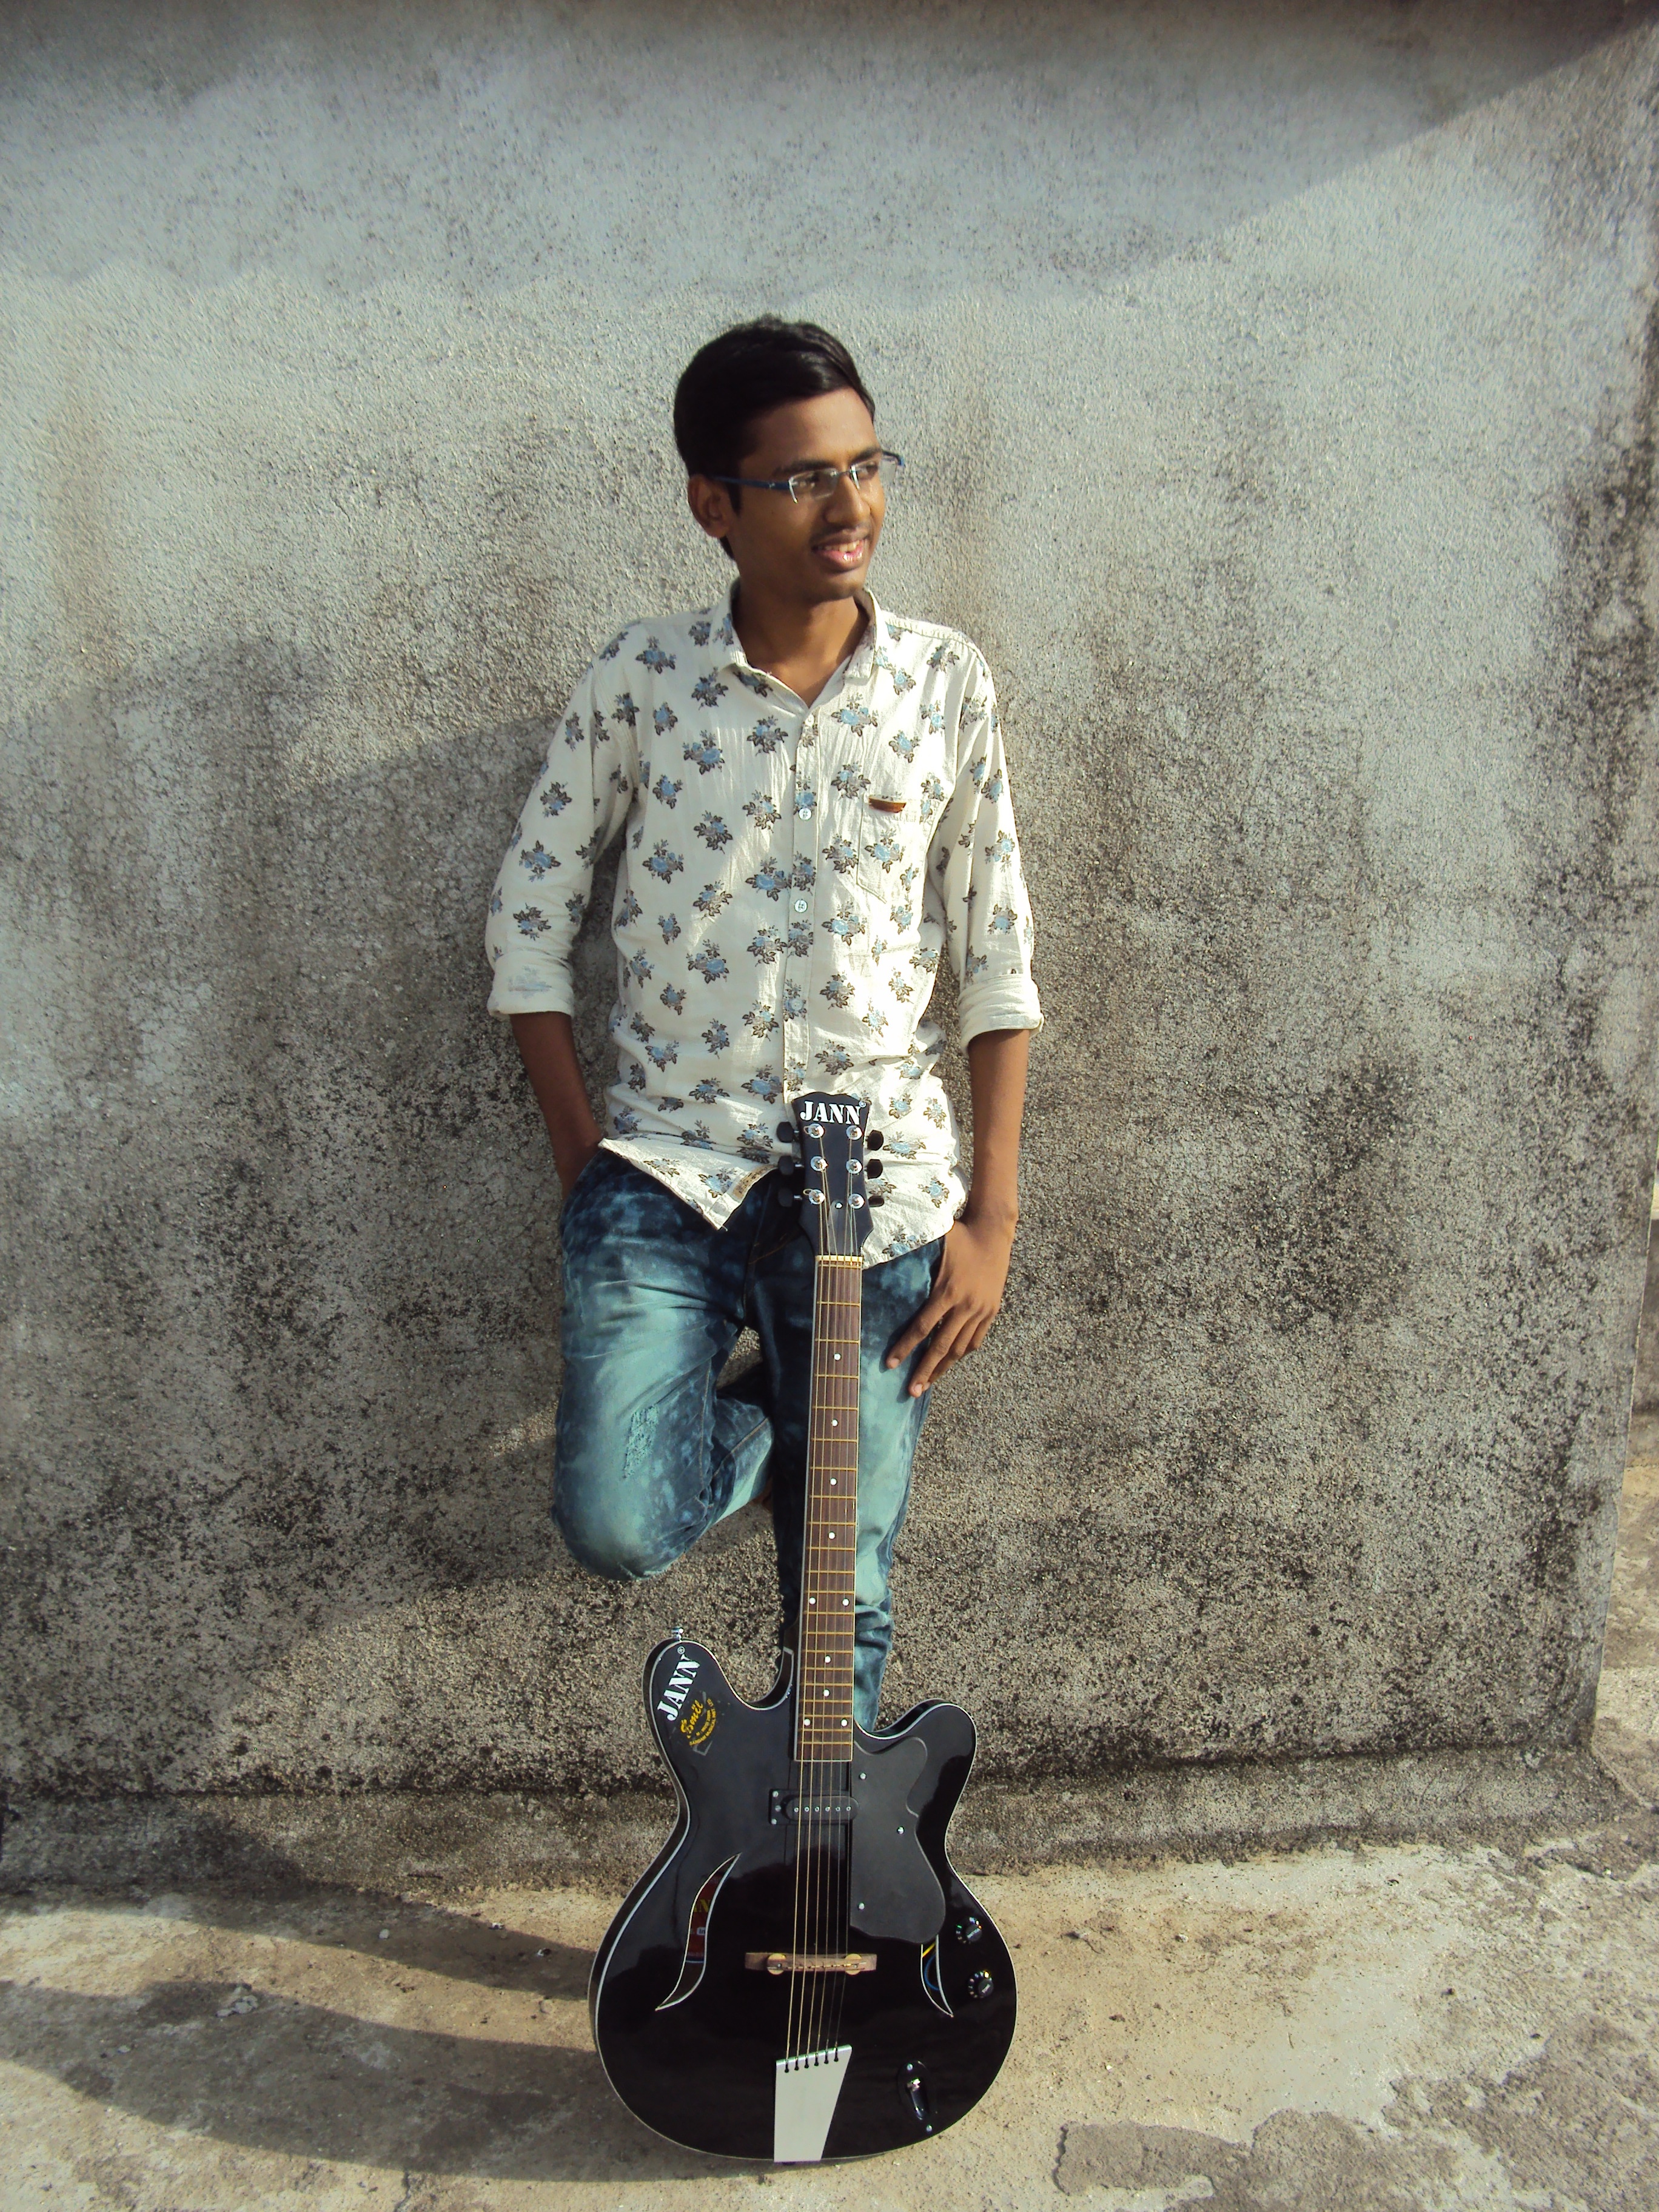
pattern, vehicle, sitting, clothing, design, human positions